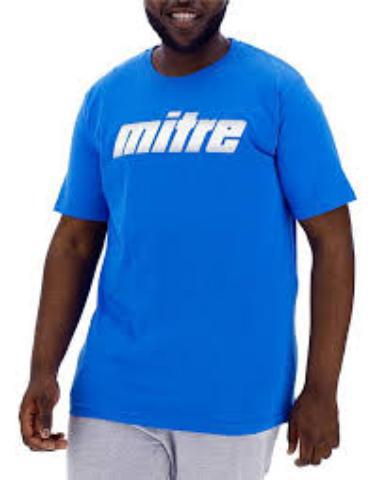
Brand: mitre
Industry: Clothes